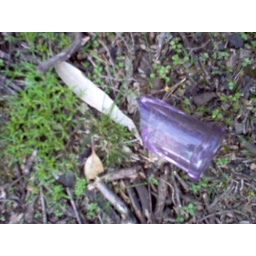
Lavender glass fragments at the head of Mary Taylor's - the same as those found at house sites in Kilmore Road.